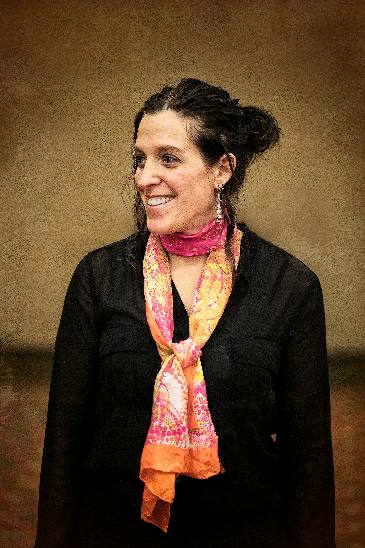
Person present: Yes